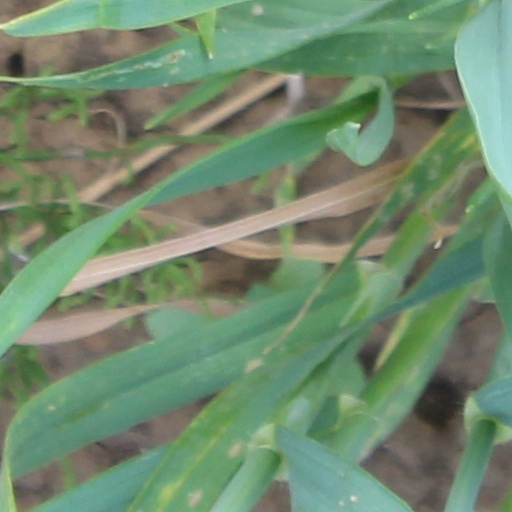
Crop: wheat